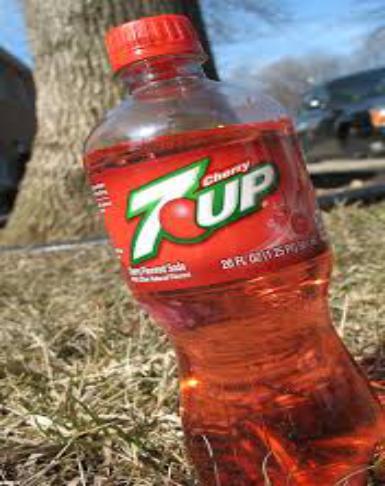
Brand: Cherry 7Up
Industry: Food